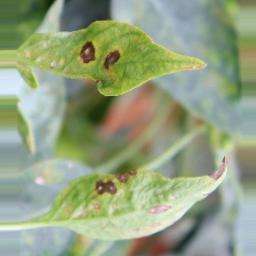
Label: cercospora